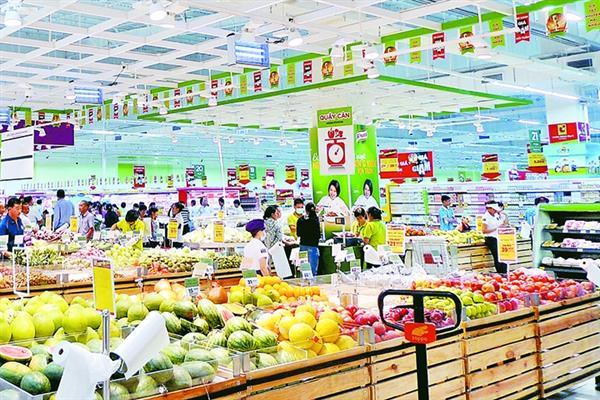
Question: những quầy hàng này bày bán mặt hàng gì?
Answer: các loại rau củ quả